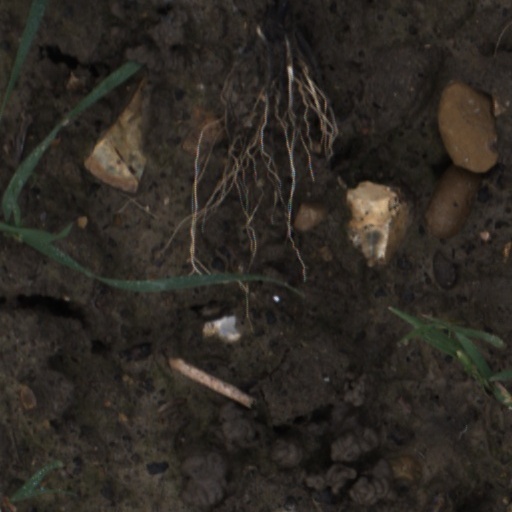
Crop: wheat